2009 in the United Kingdom

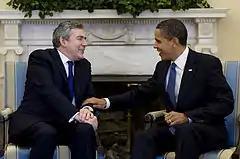
Gordon Brown and President Barack Obama in the White House, 3 March 2009

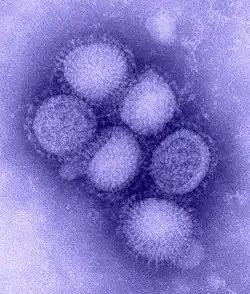
Magnified image of the H1NI flu virus, origin of a pandemic.

On 5 April the Independent Police Complaints Commission announces an investigation into the death of Ian Tomlinson, the protester. Video footage emerges on 7 April showing him being pushed to the ground by a police officer.